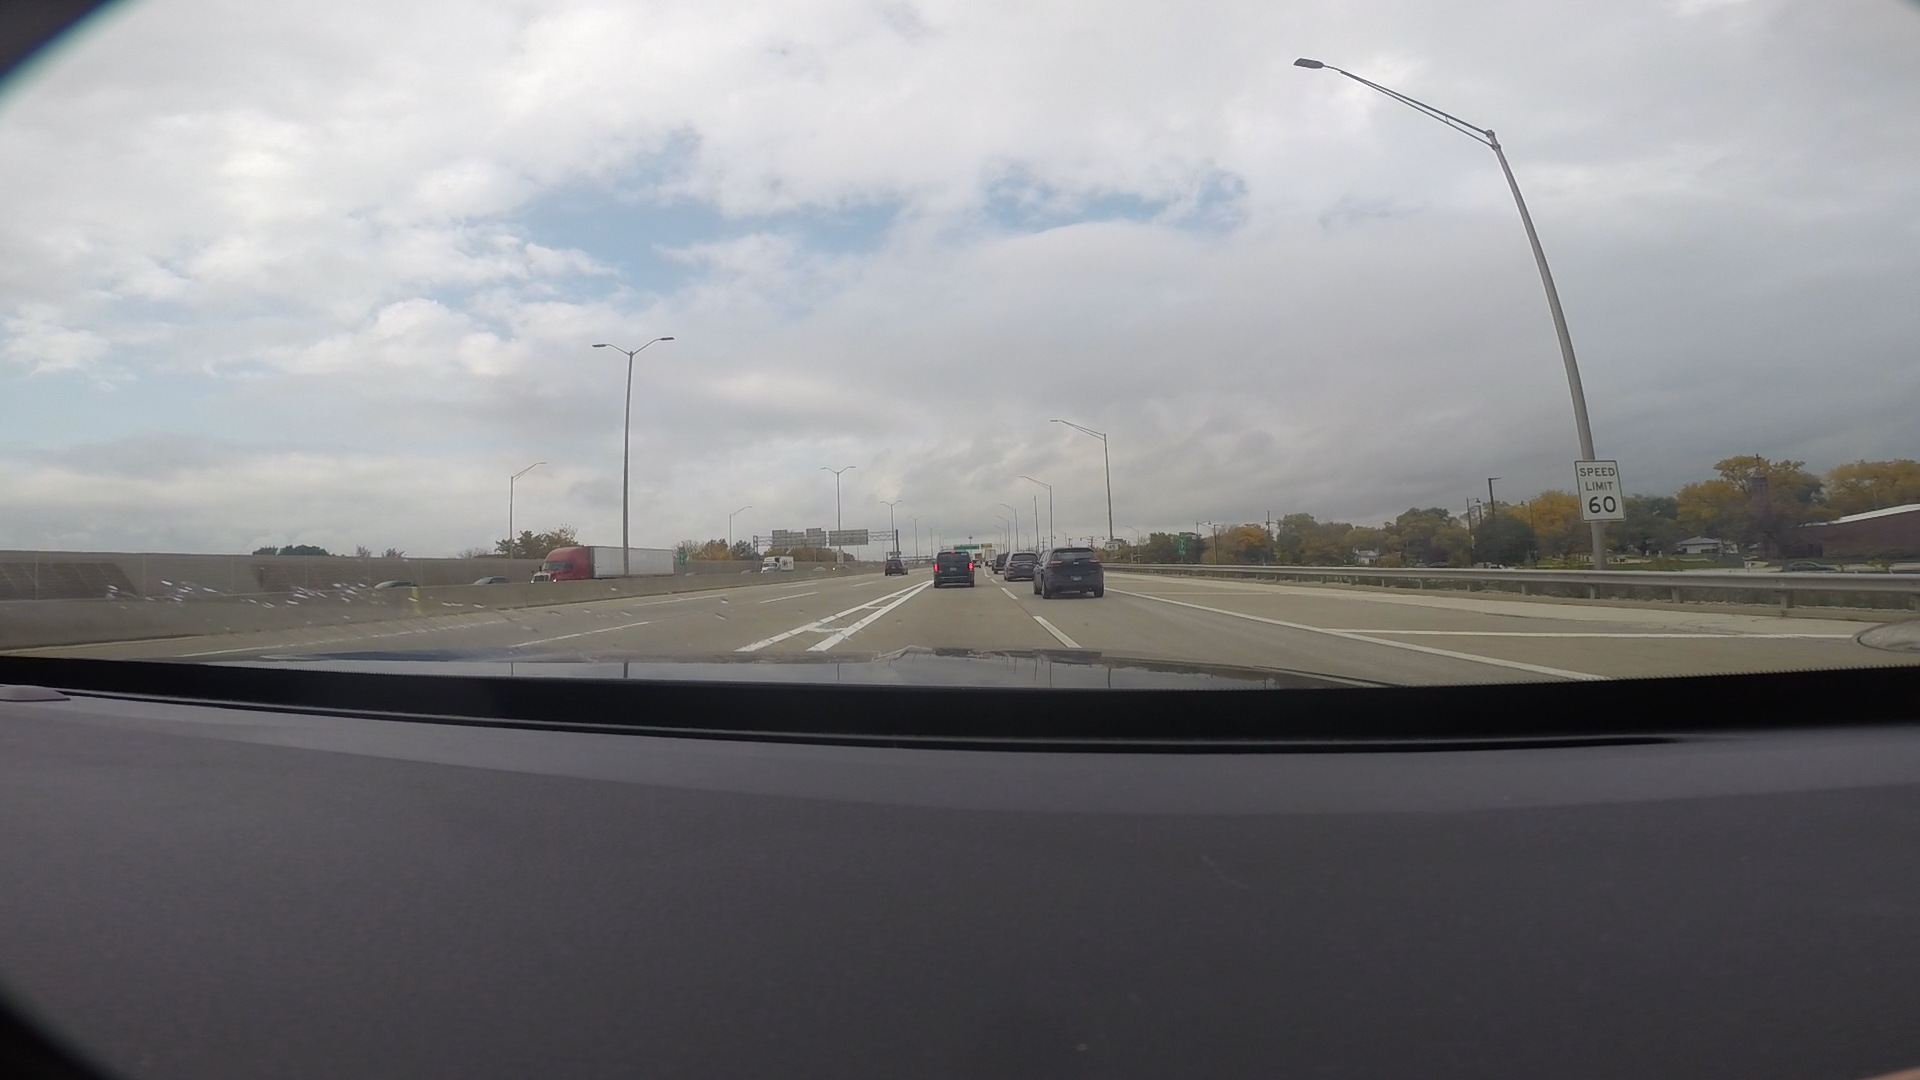
Speed limit sign label: mph60